Chinese Labour Corps

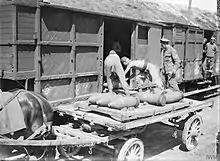
CLC men load 9.2-inch shells onto a railway wagon at Boulogne for transport to the front line, August 1917

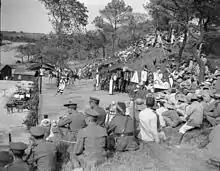
Chinese performers entertain Labour Corps members and British troops at an open-air theatre at Étaples (June 1918).

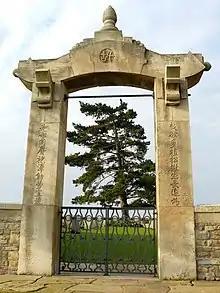
Entrance, Chinese cemetery at Noyelles-sur-Mer

A deal between the Chinese government and the allies resulted in the enlistment of thousands of Chinese who formed the Chinese Labour Corps (CLC), mainly poor Chinese men from the north who were told they would be in non-combatant roles. The Canadian government had restricted the arrival of all Asians and the CLC were secretly landed at Victoria, British Columbia. They were drilled in the former William Head quarantine station in Metchosin, British Columbia on Vancouver Island. Roughly 81,000 Chinese men were then taken on Canadian Pacific Railway trains to Halifax to board steamships to England. On arrival, they crossed the English Channel to France. After the War, over 40,000 returned by ship to Halifax and then by train to Vancouver; they were returned by ship to China.